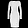
Label: Dress